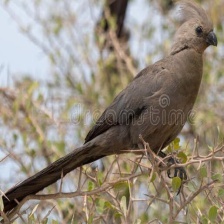
Species: GO AWAY BIRD
Scientific name: CORYTHAIXOIDES CONCOLOR